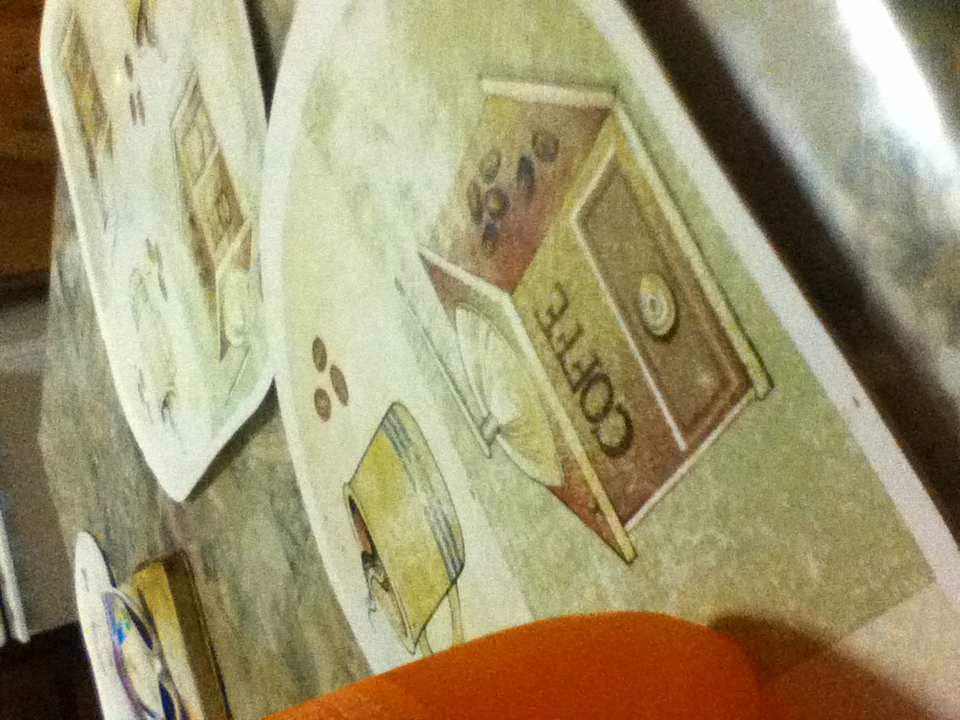Question: What kind of soda is that please?
Answer: unanswerable